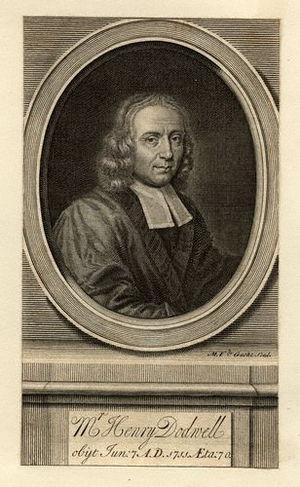
Henry Dodwell, philologue et théologien irlandais.